Khanewal District

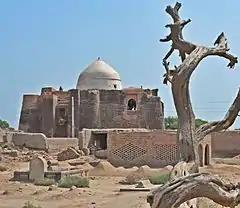
The shrine of Khalid Walid near Kabirwala.

Khanewal district is located at an average elevation of 130 metres above sea level with highest elevation of 252 metres at the town of Attari. This district is situated in the center of the country at an almost equal distance from Karachi and Peshawar and on the main routes of the railway and the Grand Trunk Road. It is also connected to Lahore Multan motorway. The district is bounded on the north by Jhang District and Toba Tek Singh District; on the south by Vehari District; on the east by Sahiwal District and on the west by Multan.